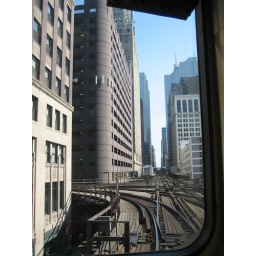
actually was in the last car on a brown line.